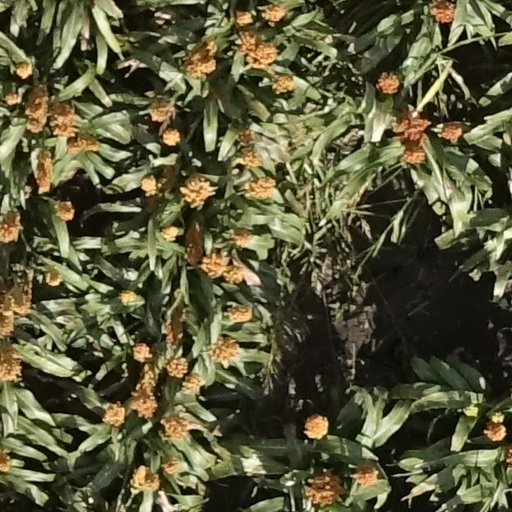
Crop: sorghum